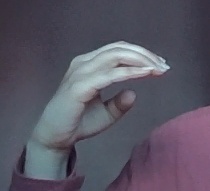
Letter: jeem